Jorge Bornhausen

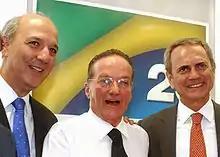
Jorge Bornhausen (in the middle) in 2006

Bornhausen received a law degree at the Pontifical Catholic University of Rio de Janeiro in 1960. After college, he went to work at the Bank of Industry and Commerce (Inco), where his father was the majority shareholder.